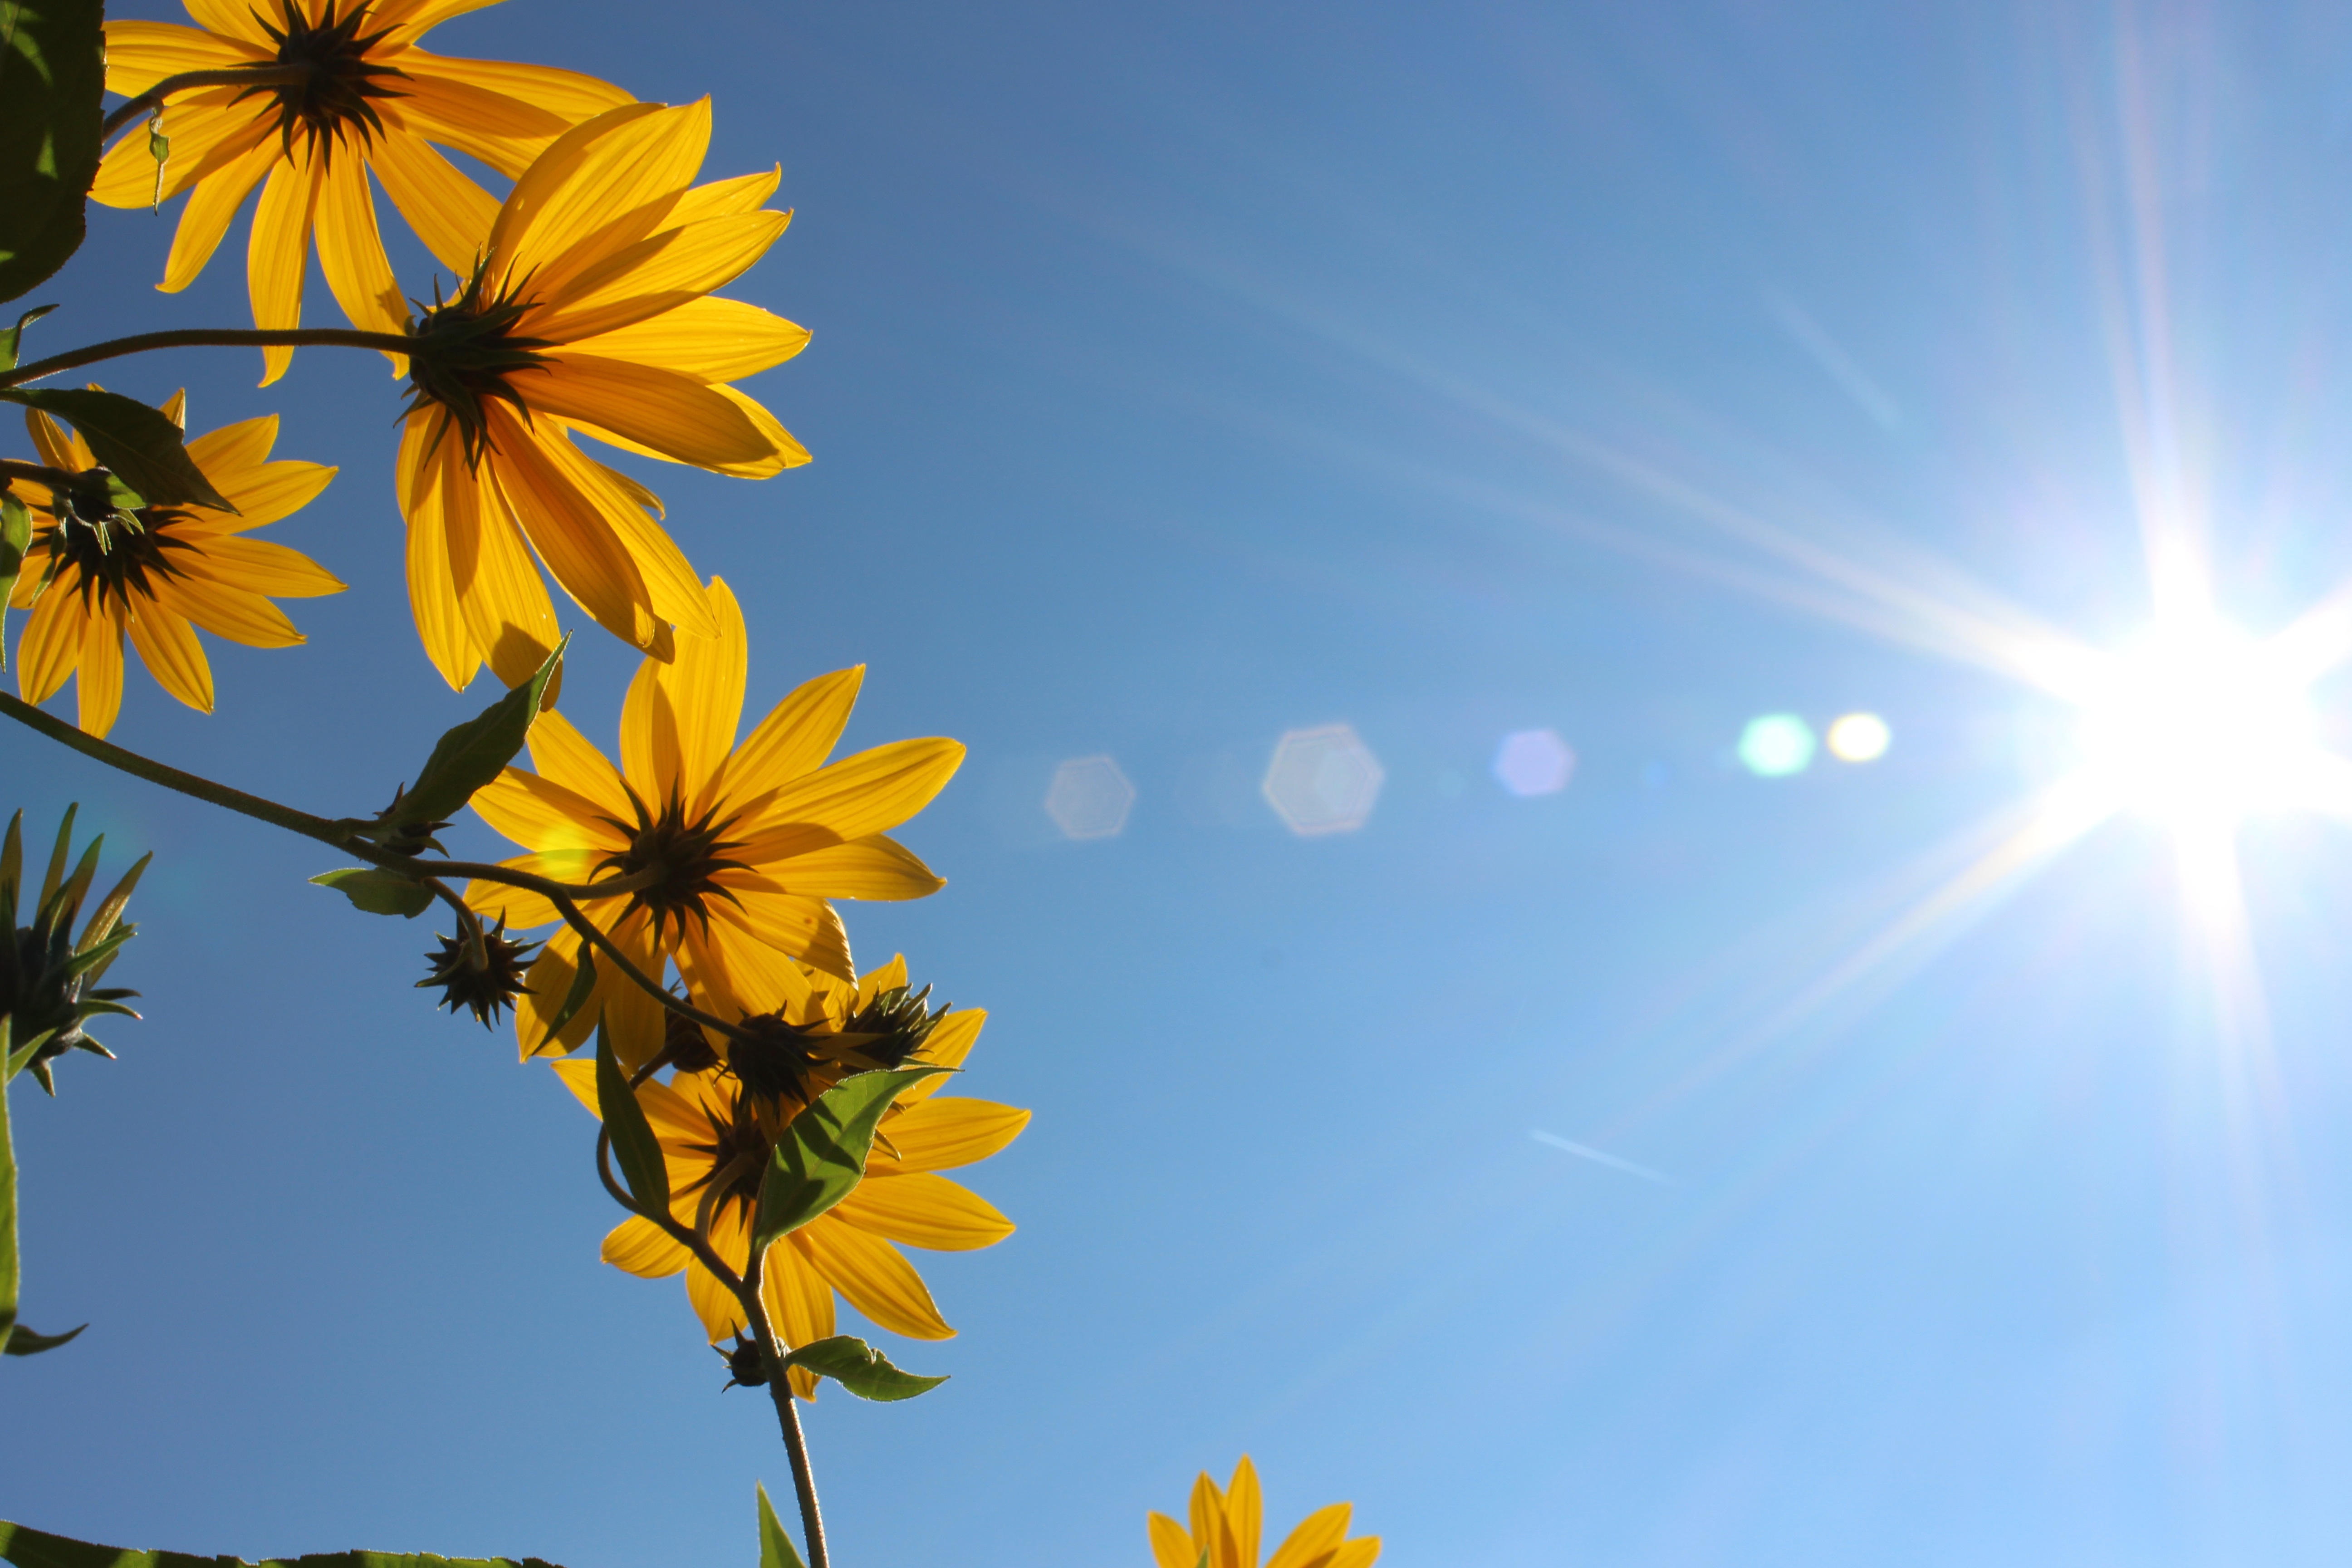
nature, blossom, light, plant, sky, sun, field, sunlight, flower, petal, bloom, summer, spring, color, blue, yellow, close, flora, sunflower, flowers, sunny, sunbeam, back light, macro photography, flowering plant, daisy family, against the sky, computer wallpaper, land plant